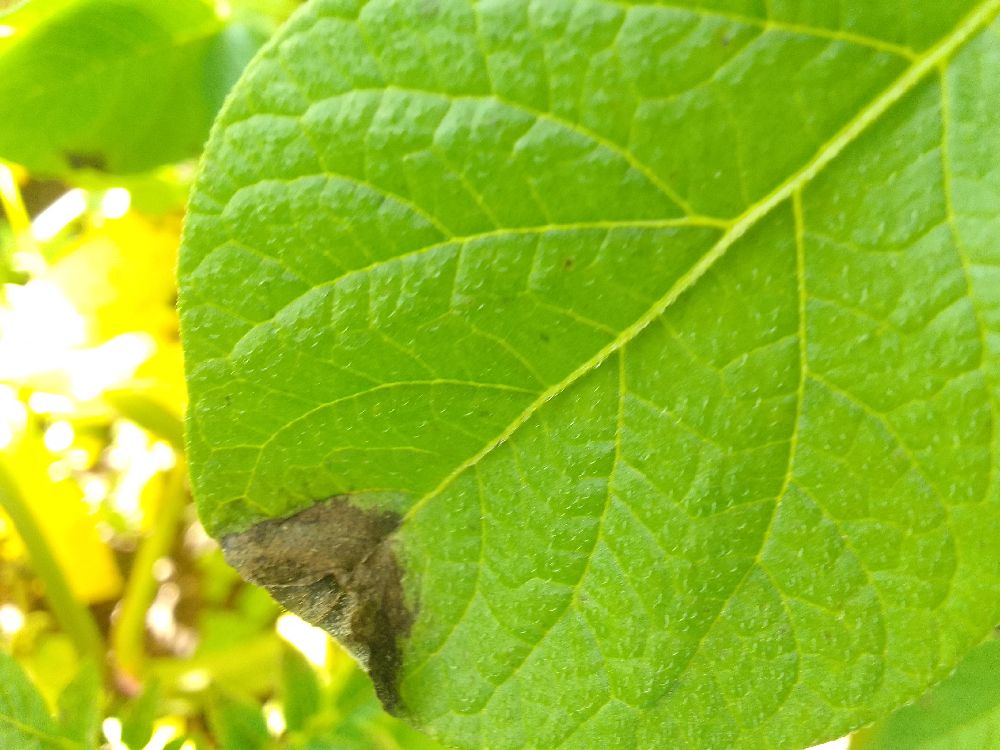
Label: Late blight